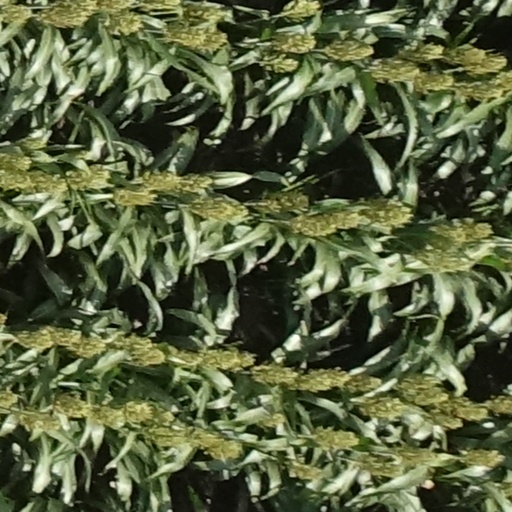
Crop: sorghum